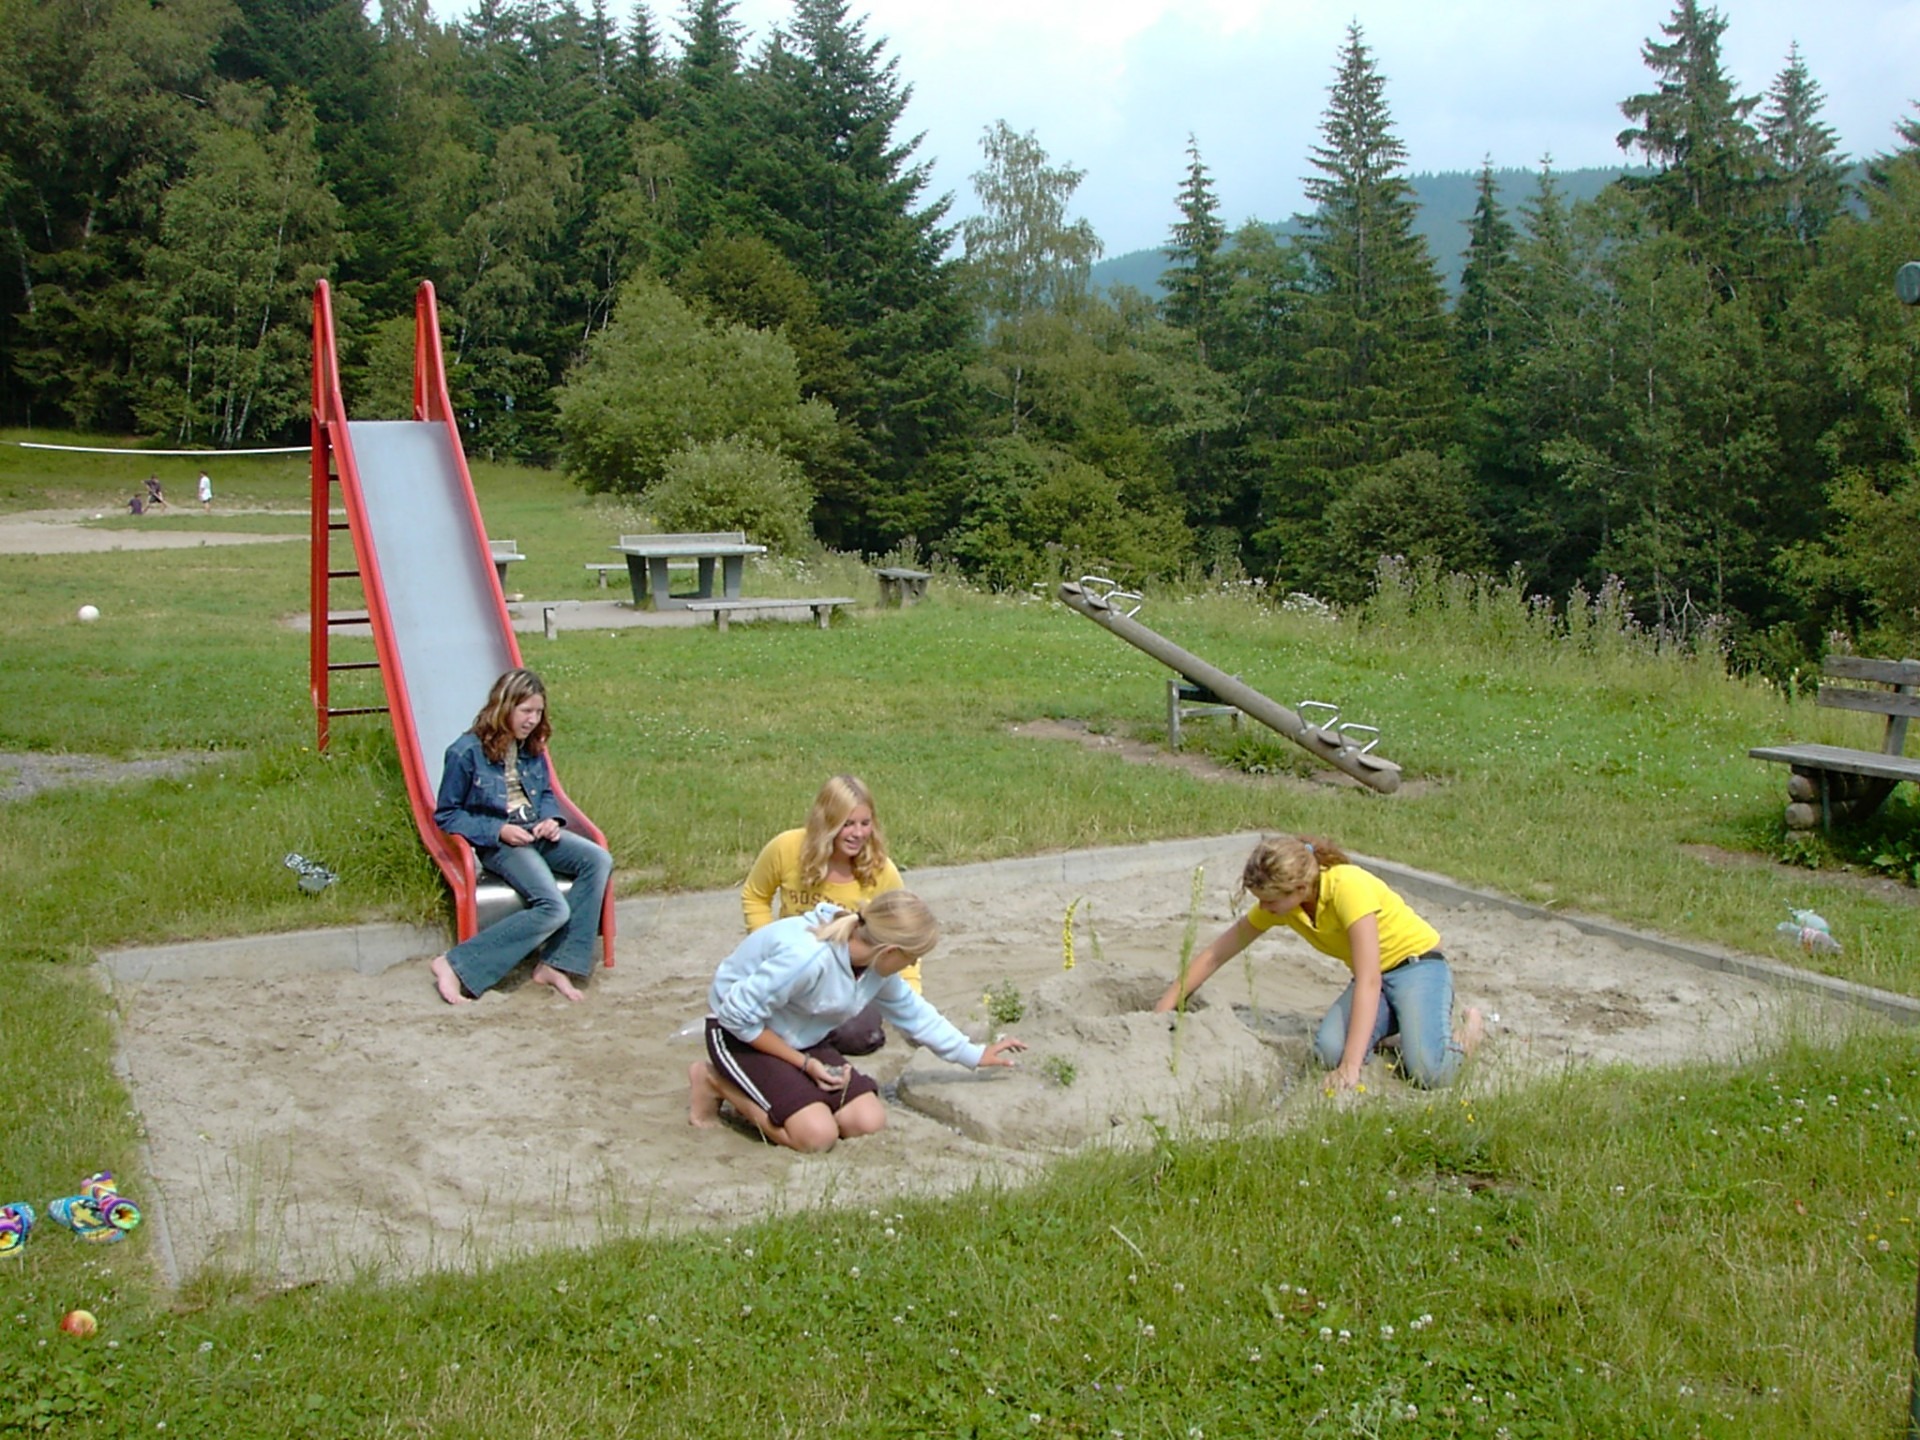
nature, forest, sand, girl, meadow, colorful, camping, playground, joy, slide, see saw, sand pit, outdoor play equipment, game devices, veltishof youth hostel